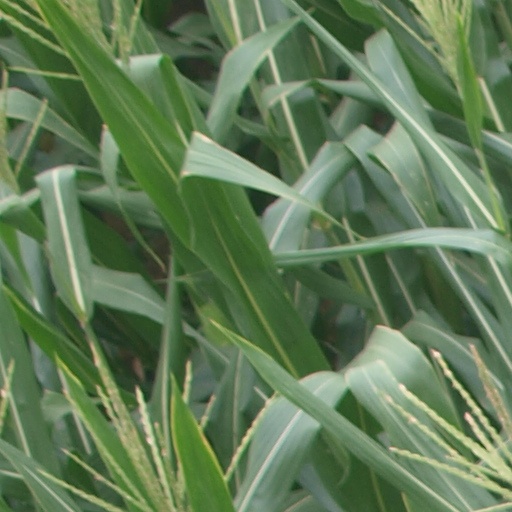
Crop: maize; corn